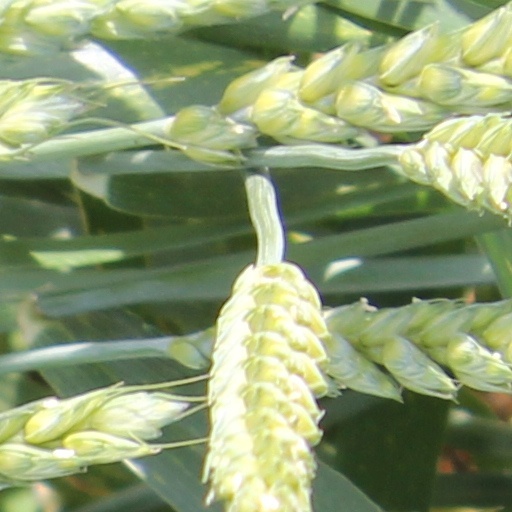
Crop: wheat